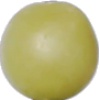
Label: Grape White 2